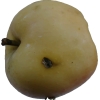
Label: Apple 14